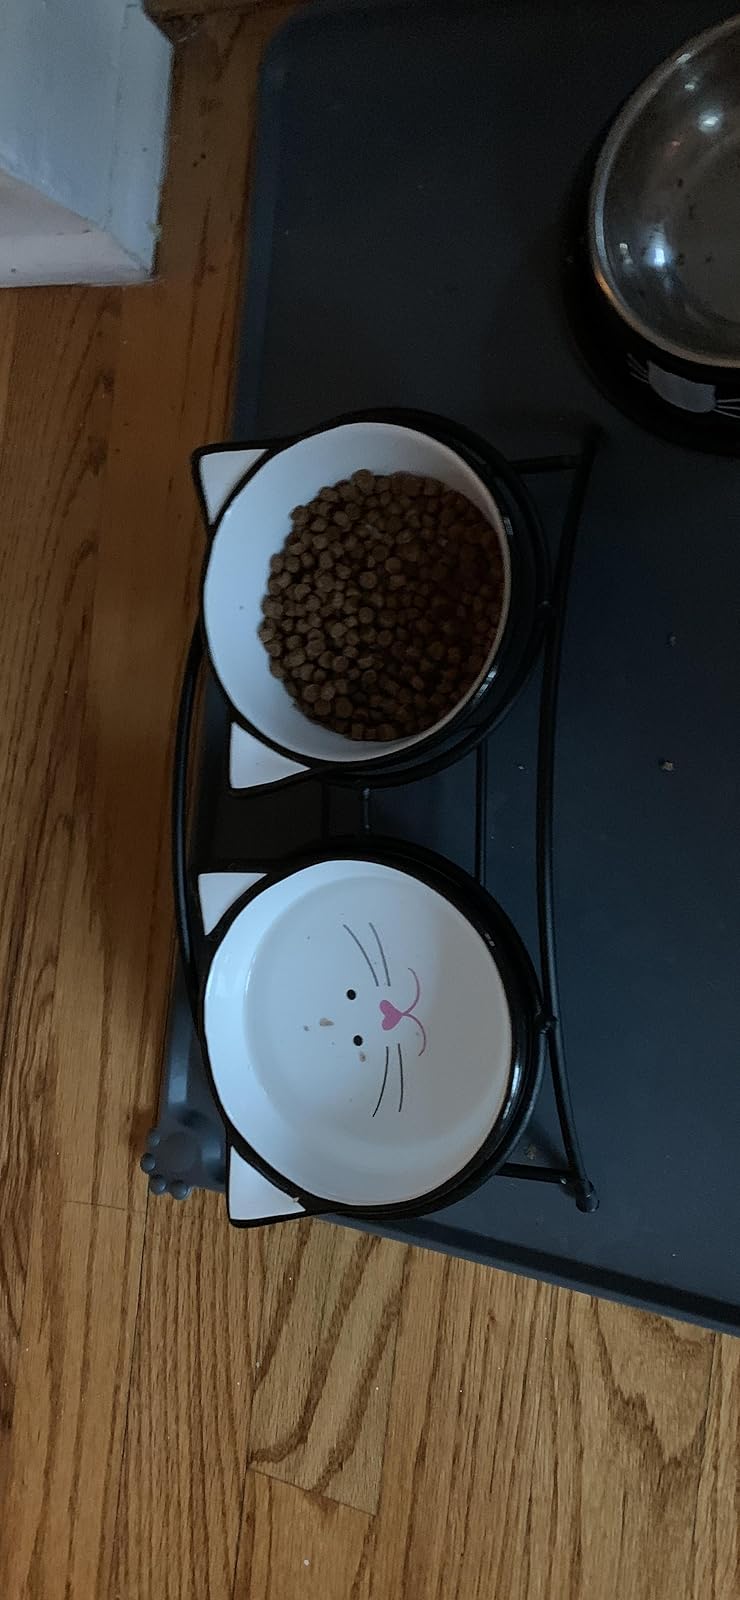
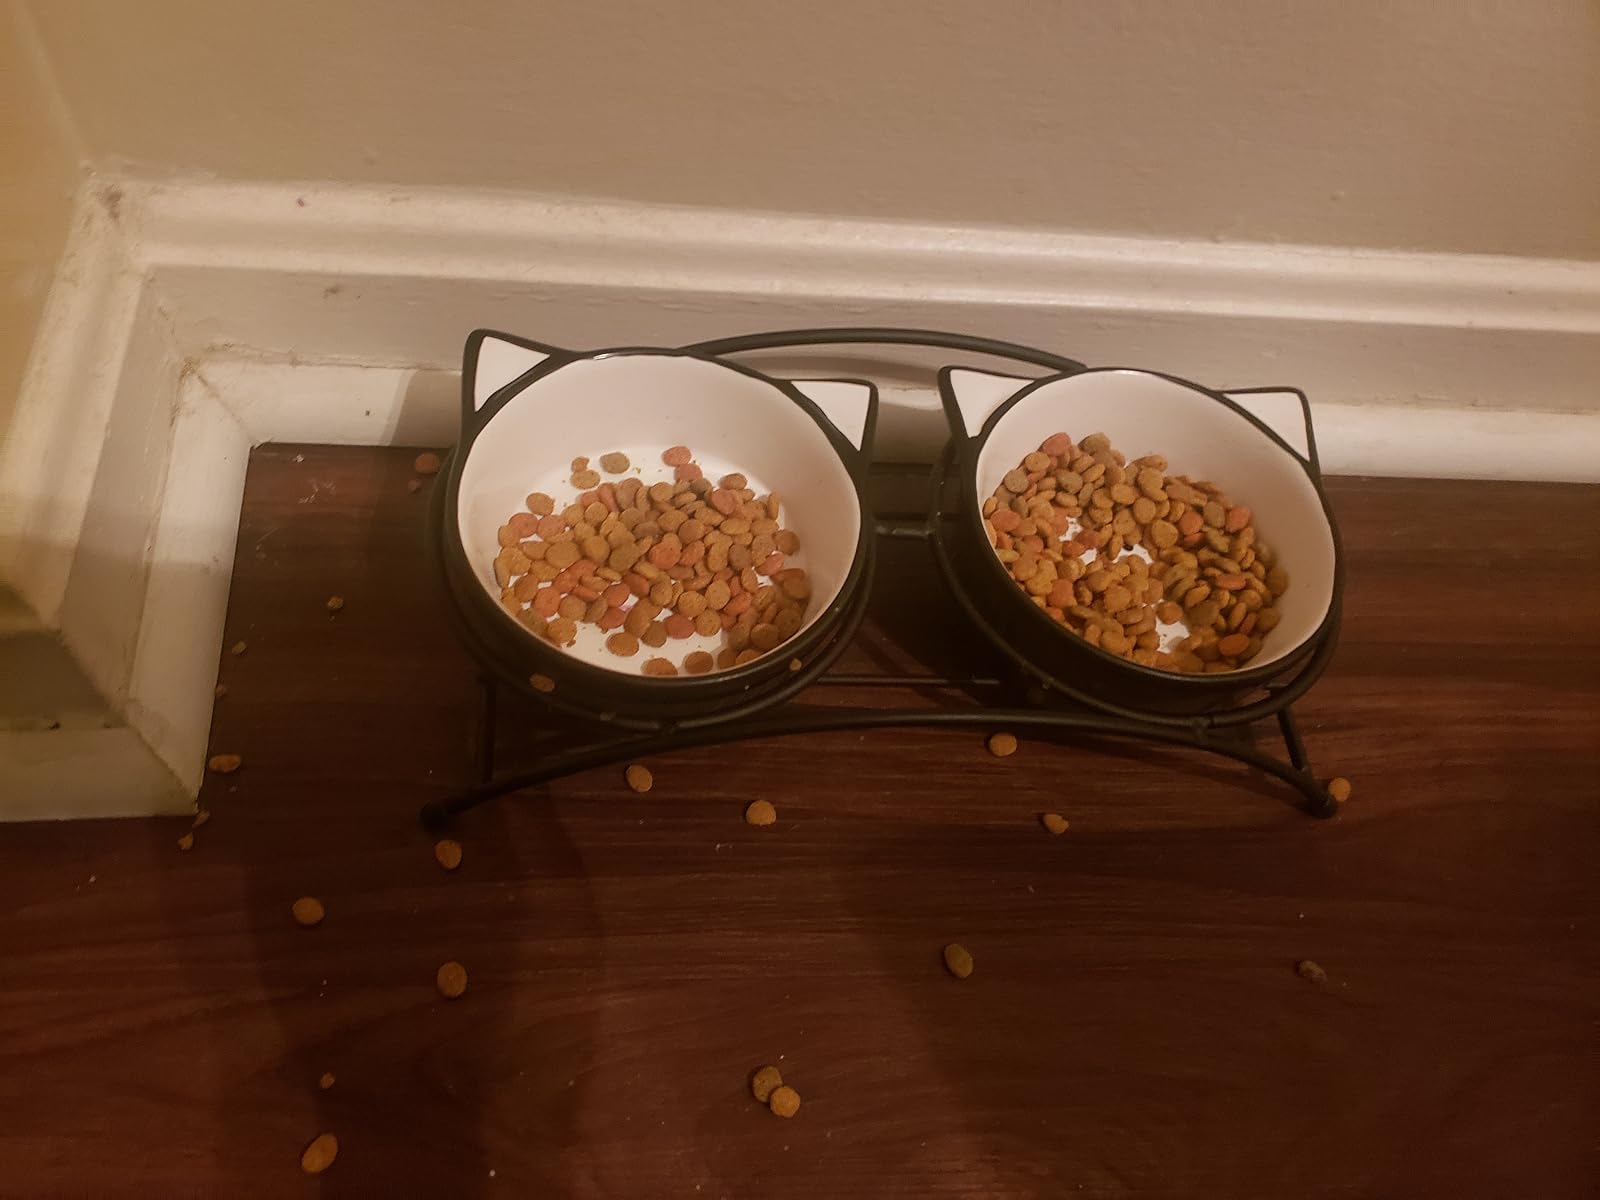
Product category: items_bowl
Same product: yes